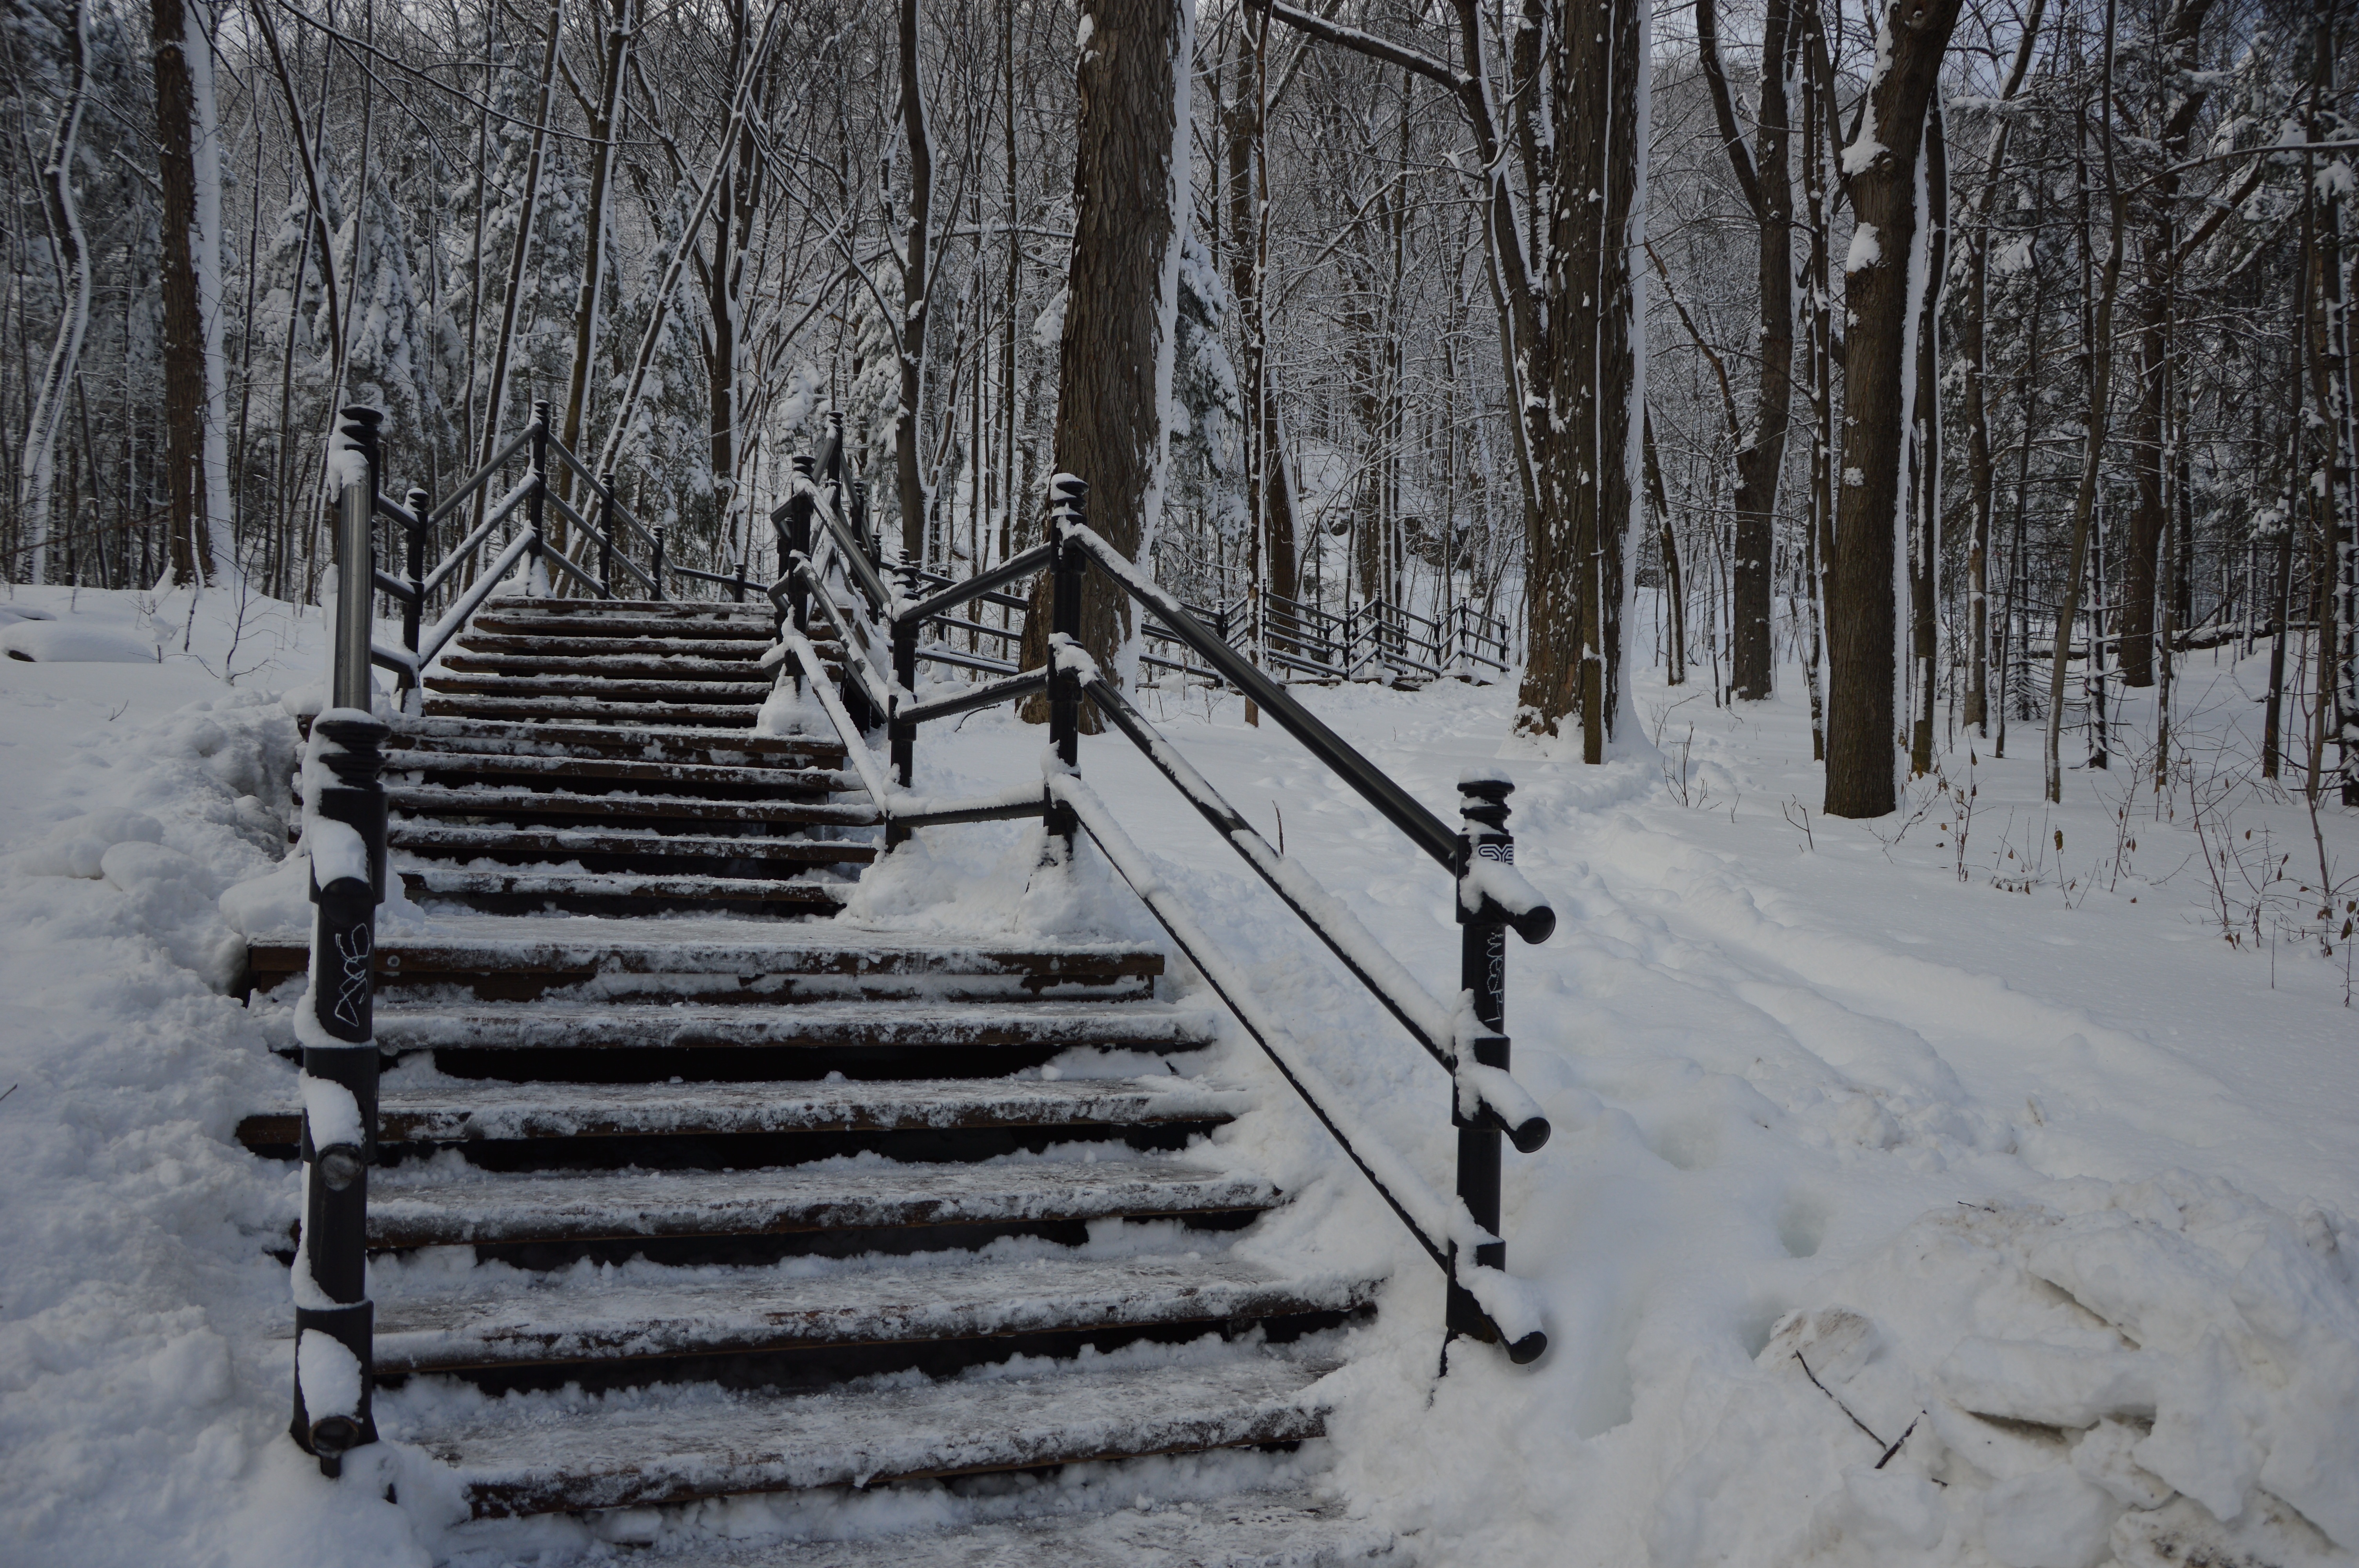
tree, forest, snow, winter, wood, white, frost, ice, weather, blue, season, glacial, blizzard, montreal, freezing, mount royal